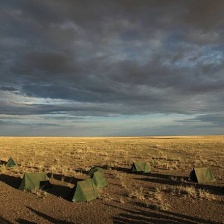
Cloud type: Nimbostratus